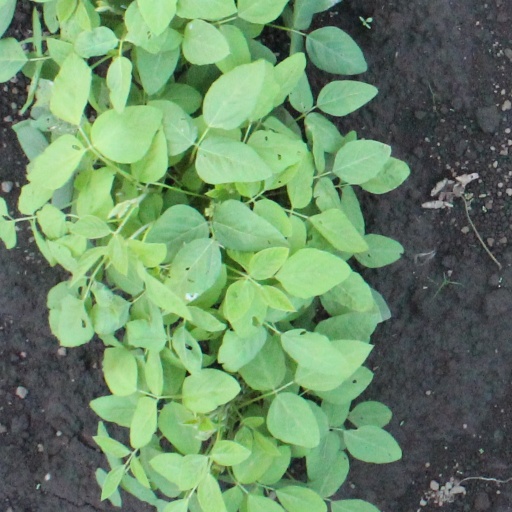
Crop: soybean